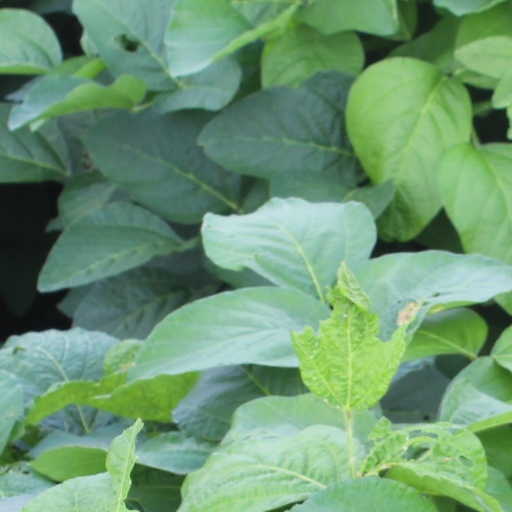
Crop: soybean